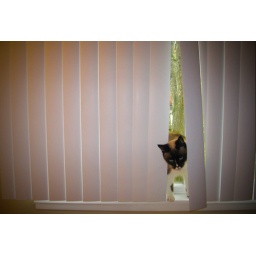
Bindi, our cat, loves hiding behind the blinds in my office (well, the spare bedroom of our apartment).